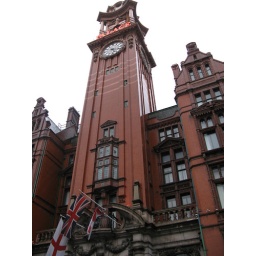
Palace Hotel front with clock tower above the entrance